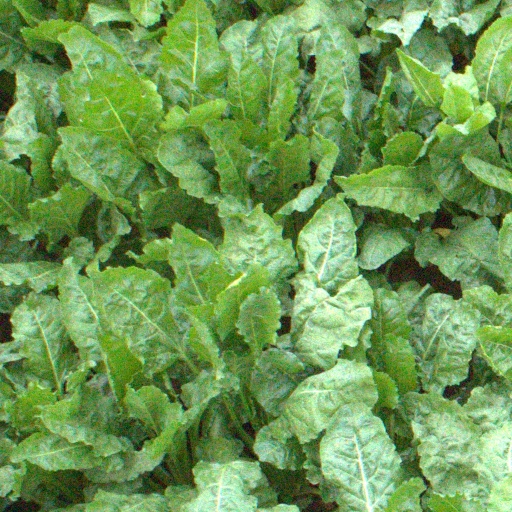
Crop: sugar beet